Inside (2016 film)

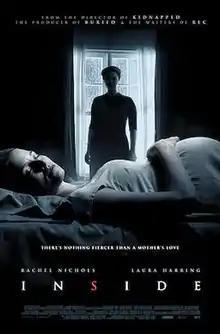
Theatrical release poster

Inside is a 2016 English-language Spanish independent horror film directed Miguel Ángel Vivas, who co-write the screenplay with Jaume Balagueró and Manu Díez. It stars Rachel Nichols and Laura Harring. The plot follows a pregnant woman pursued by a psychotic woman trying to steal her unborn child on Christmas Eve.